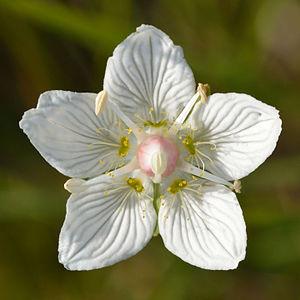
La Parnassie des marais est une plante herbacée vivace appartenant au genre Parnassia et à la famille des Célastracées.